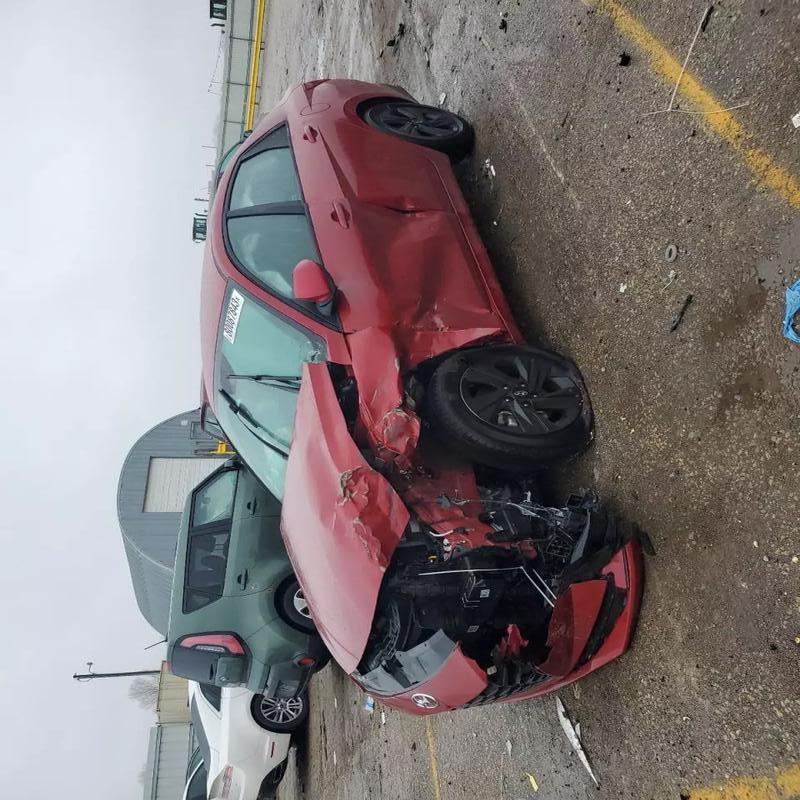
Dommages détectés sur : plaque d'immatriculation avant, pare-choc avant, feu avant gauche, capot, aile avant gauche, porte avant gauche, porte arrière droite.
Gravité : majeur